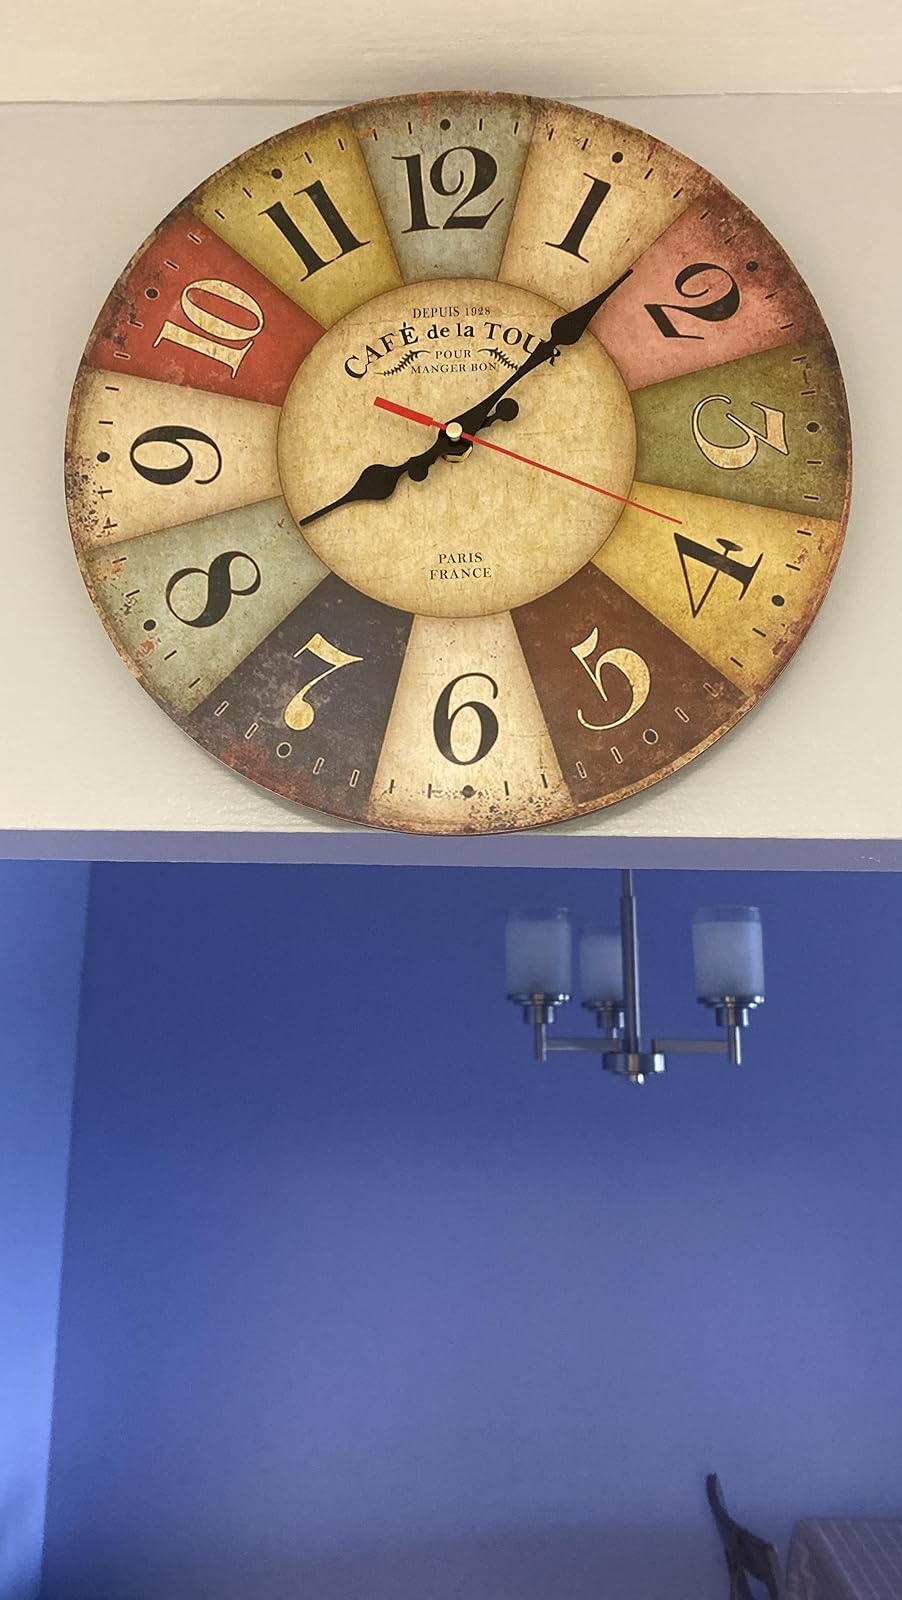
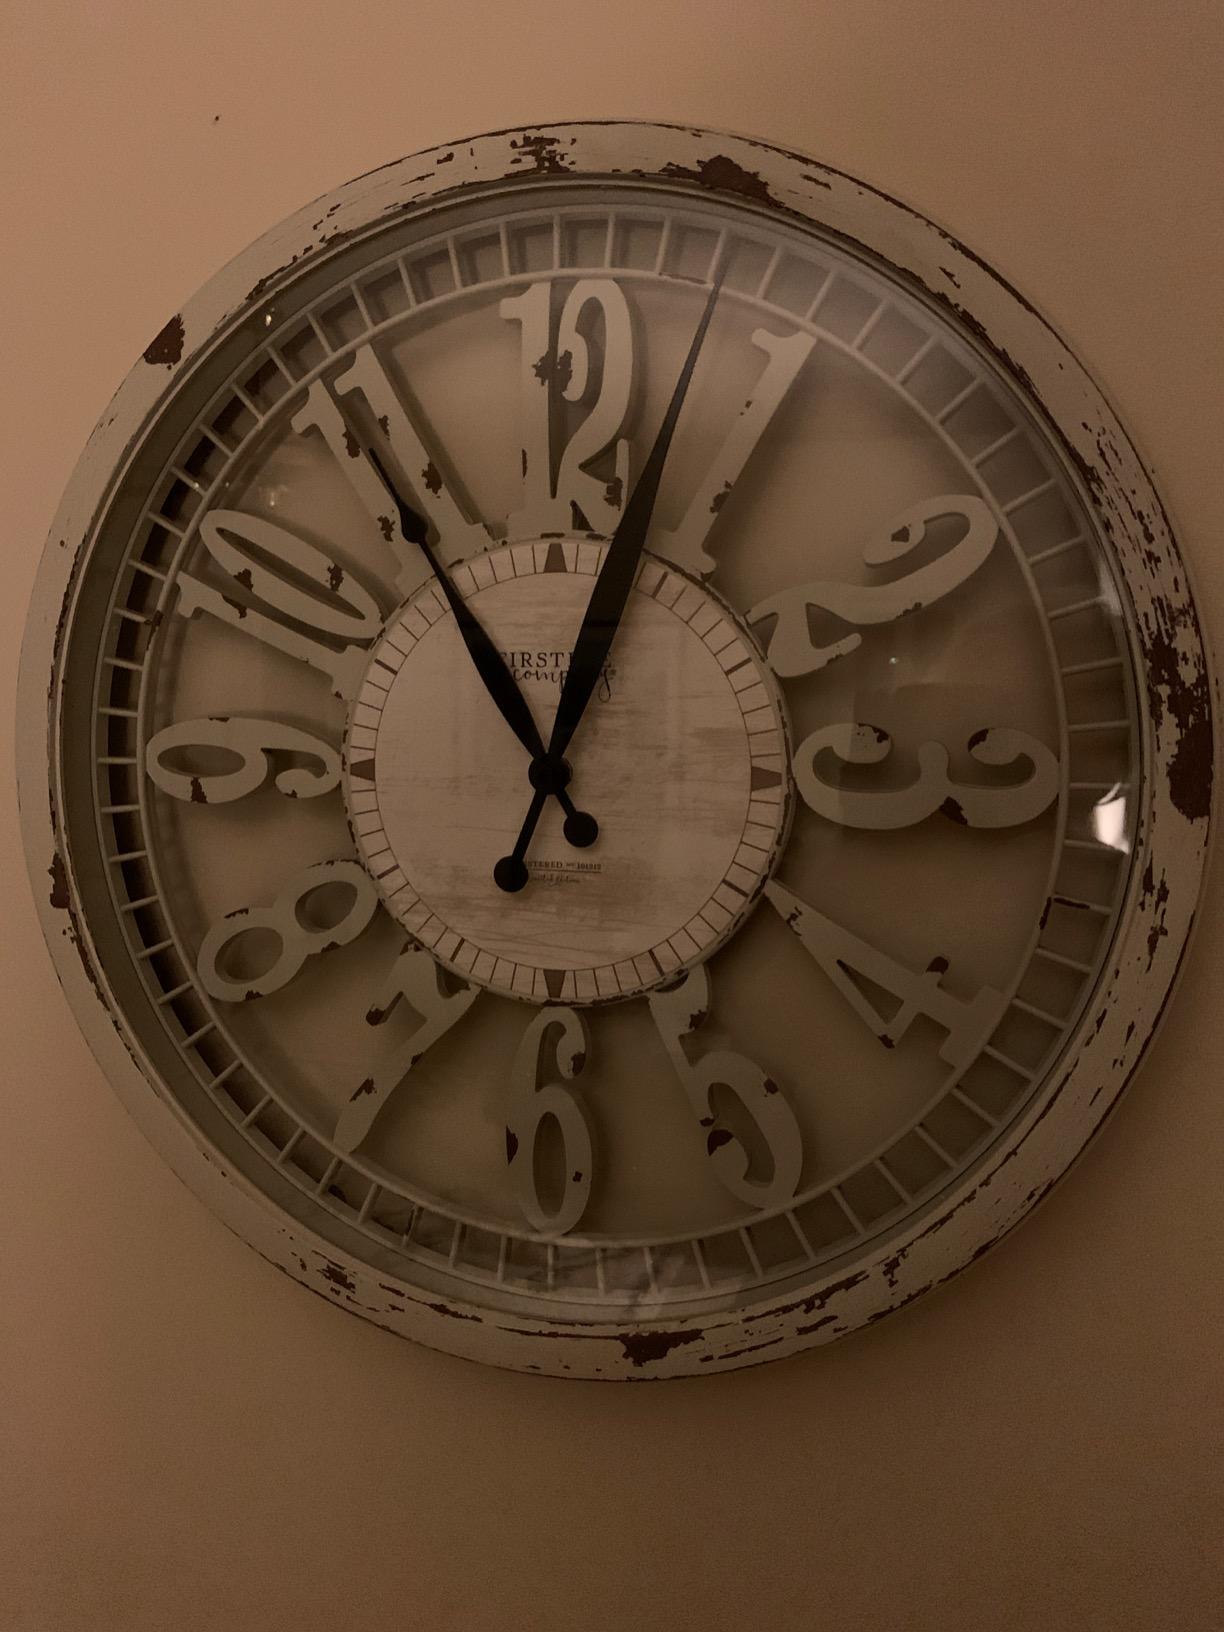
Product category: clock
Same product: no